Emil Hübner

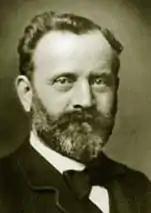

He was born at Düsseldorf, the son of the historical painter Julius Hübner (1806–1882).